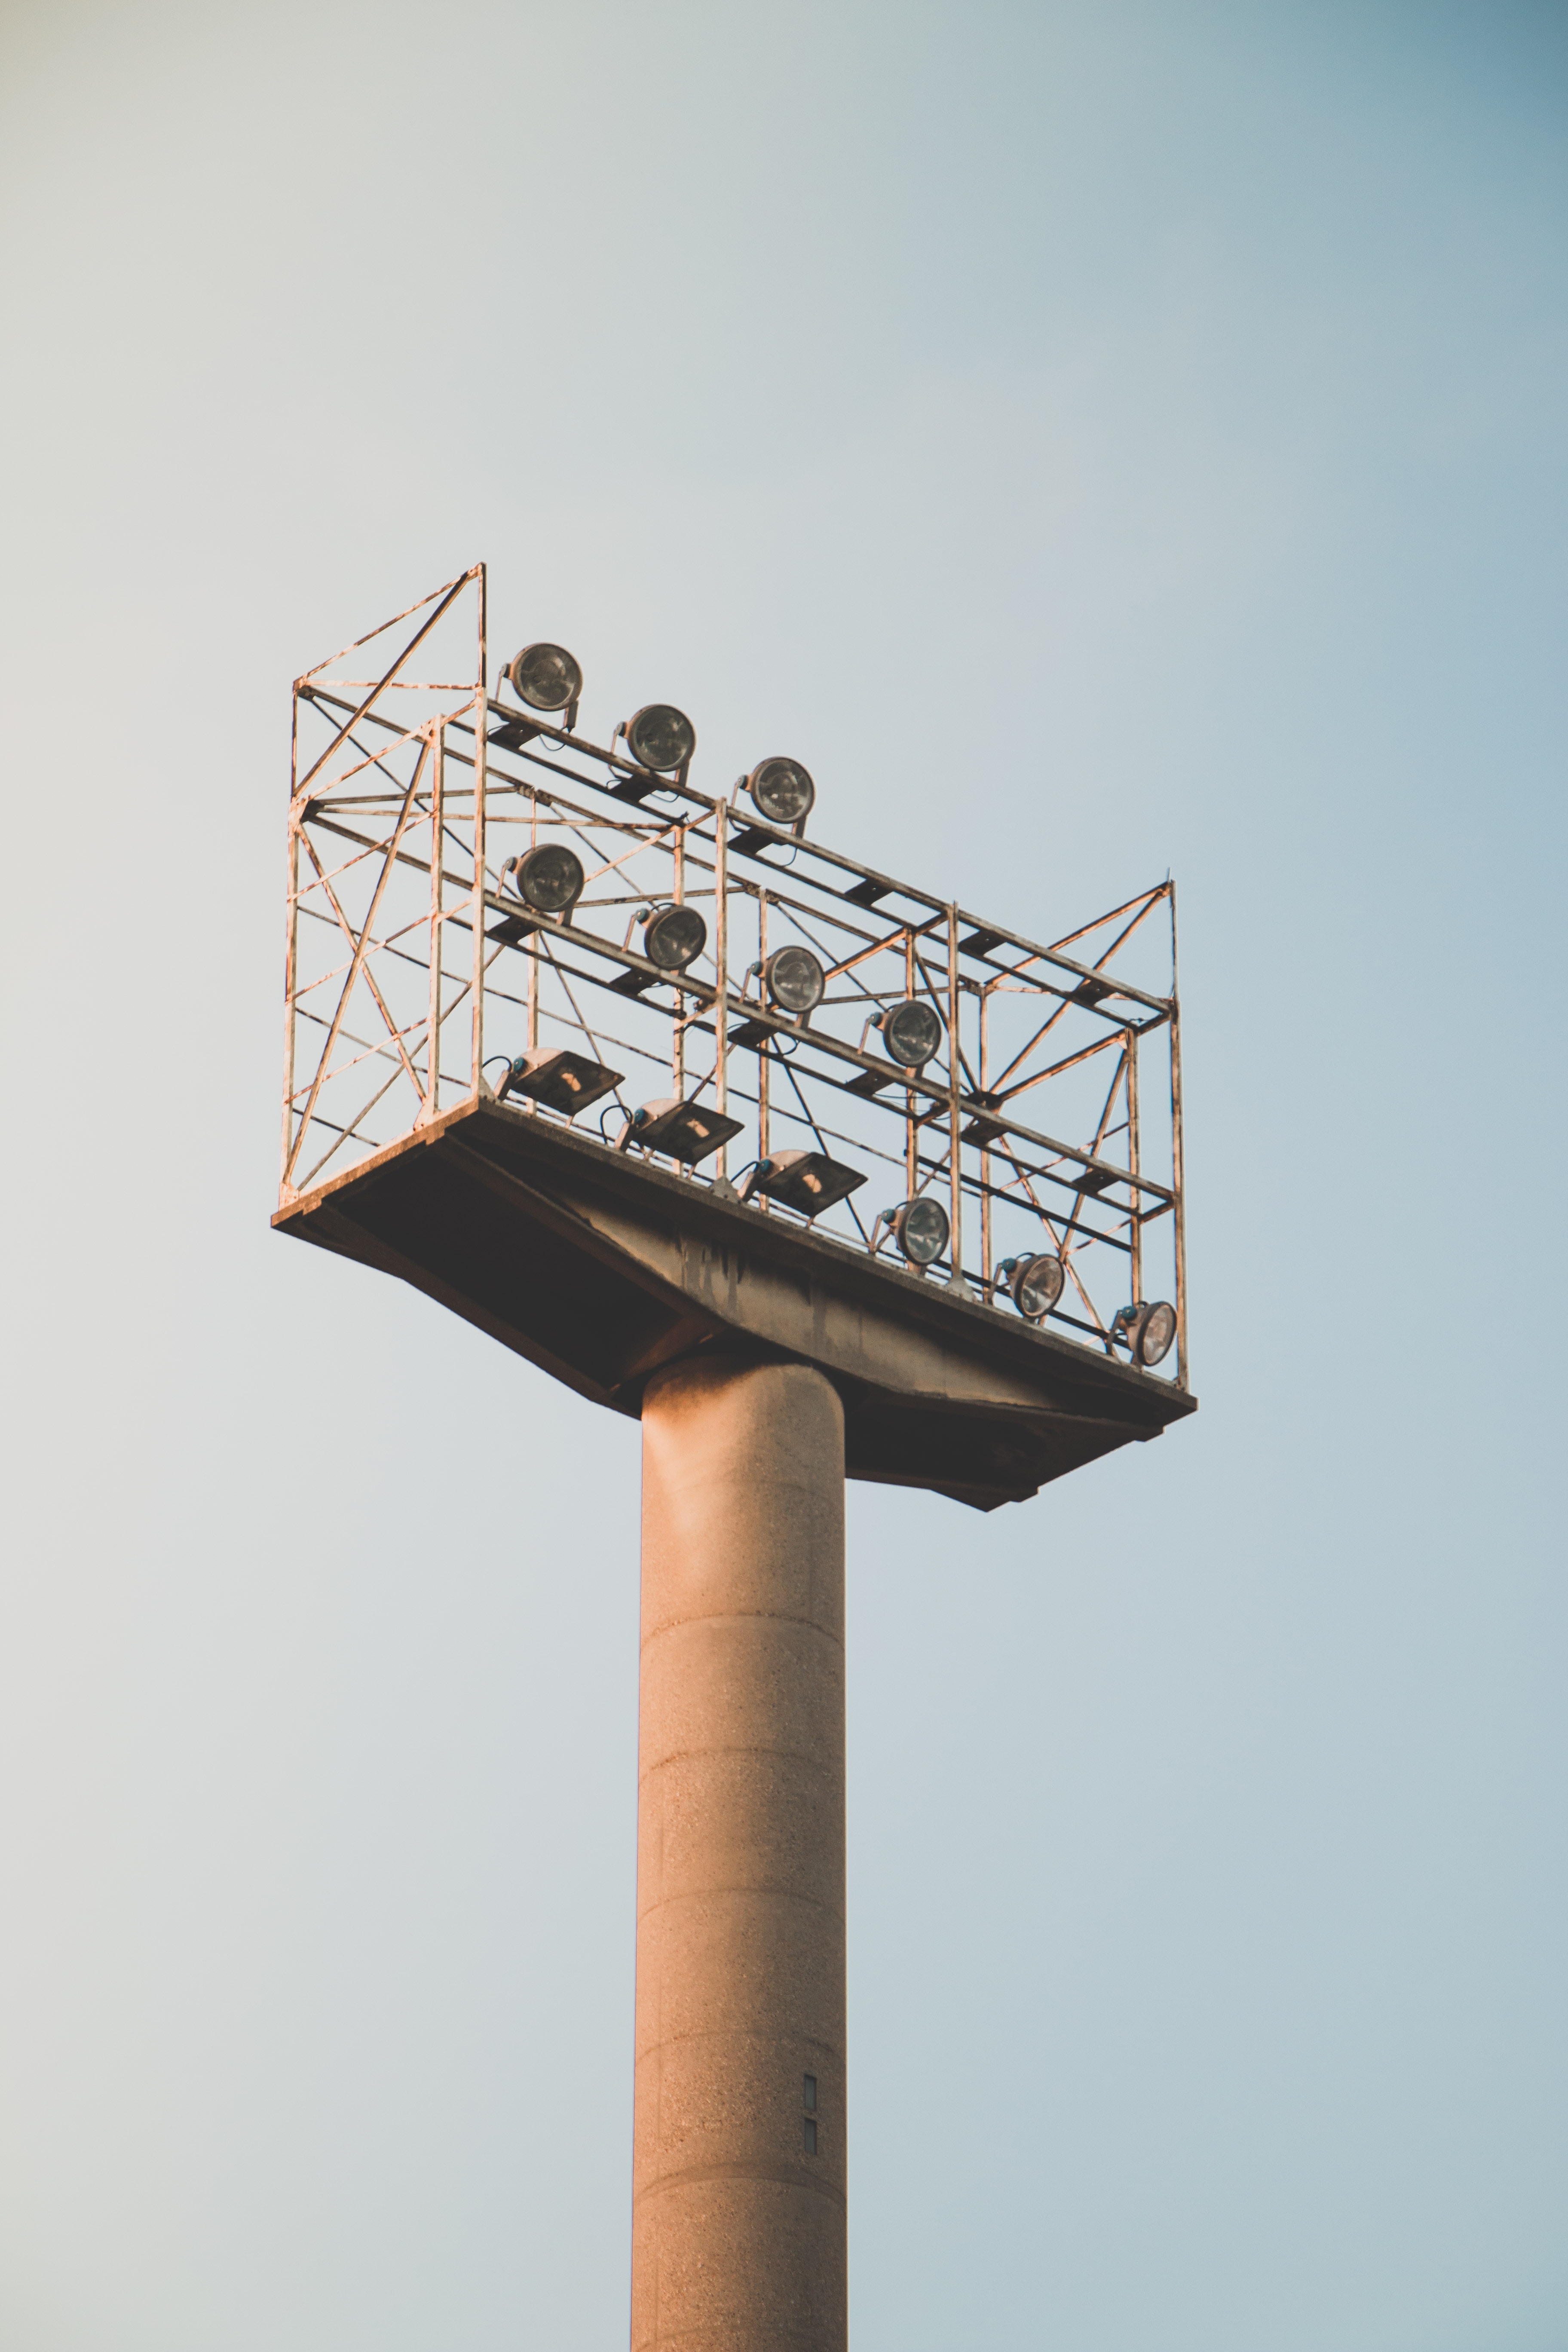
sky, architecture, antenna, tower